Hipposideros rotalis

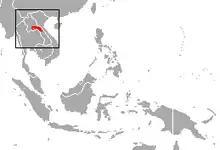
"Hipposideros rotalis" area

Hipposideros rotalis, the Laotian leaf-nosed bat or Laotian roundleaf bat, is a species of bat from the family Rhinolophidae which is thought to be endemic to Laos . Only a small number of individuals have been recorded, however the population size is thought to be large as it has been found to cover a range of more than 20,000 km.